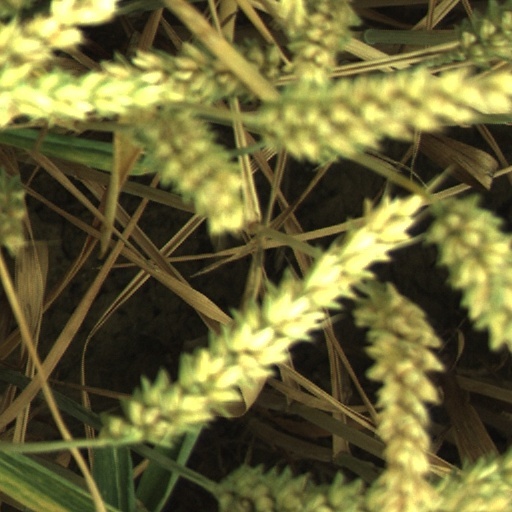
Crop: wheat